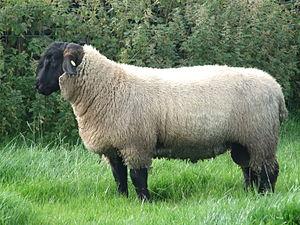
Le suffolk est une race ovine originaire d'Angleterre. Cette race a été introduite en France à la fin du XIXᵉ siècle et y a pris son essor à partir des années 1960, quand les éleveurs ont cherché à sélectionner des animaux mieux adaptés au climat français.
Liste des principales races de moutons connues du Royaume-Uni :